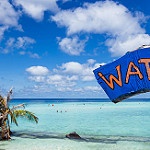
Label: sea